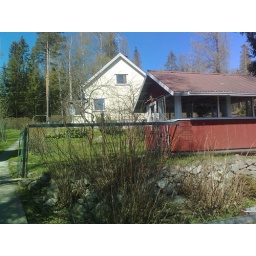
Main house in the back, Summer kitchen in the foreground